Binhe Boulevard

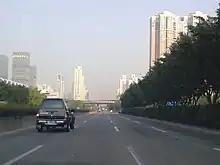
Binhe Boulevard in 2009

Binhe Boulevard is a major east–west expressway along the southern boundary of Shenzhen, Guangdong, China. It connects Binhai Boulevard in the west, crosses Futian and ends at Chuanbu Street, Luohu. The speed limit is .